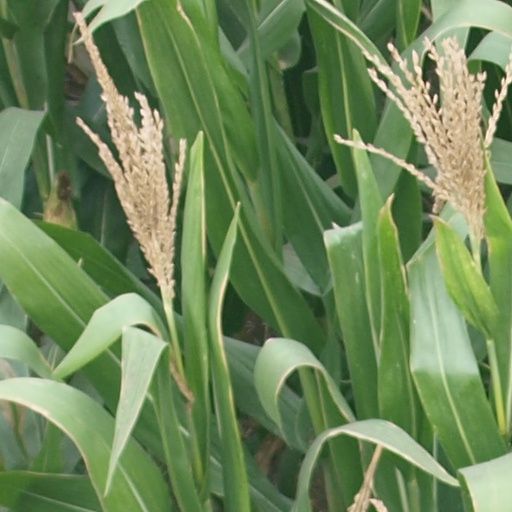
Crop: maize; corn